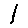
Label: 1